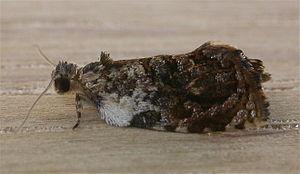
Acroceuthes metaxanthana est un insecte de l'ordre des lépidoptères de la famille des Tortricidae.